Lake Berryessa

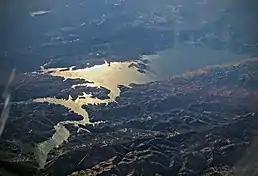
Aerial view of Lake Berryessa, looking west into the evening sun

Lake Berryessa is the largest lake in Napa County, California, United States. This reservoir in the Vaca Mountains was formed following the construction of the Monticello Dam on Putah Creek in the 1950s. Since the early 1960s, this reservoir has provided water and hydroelectricity to the North Bay region of the San Francisco Bay Area.